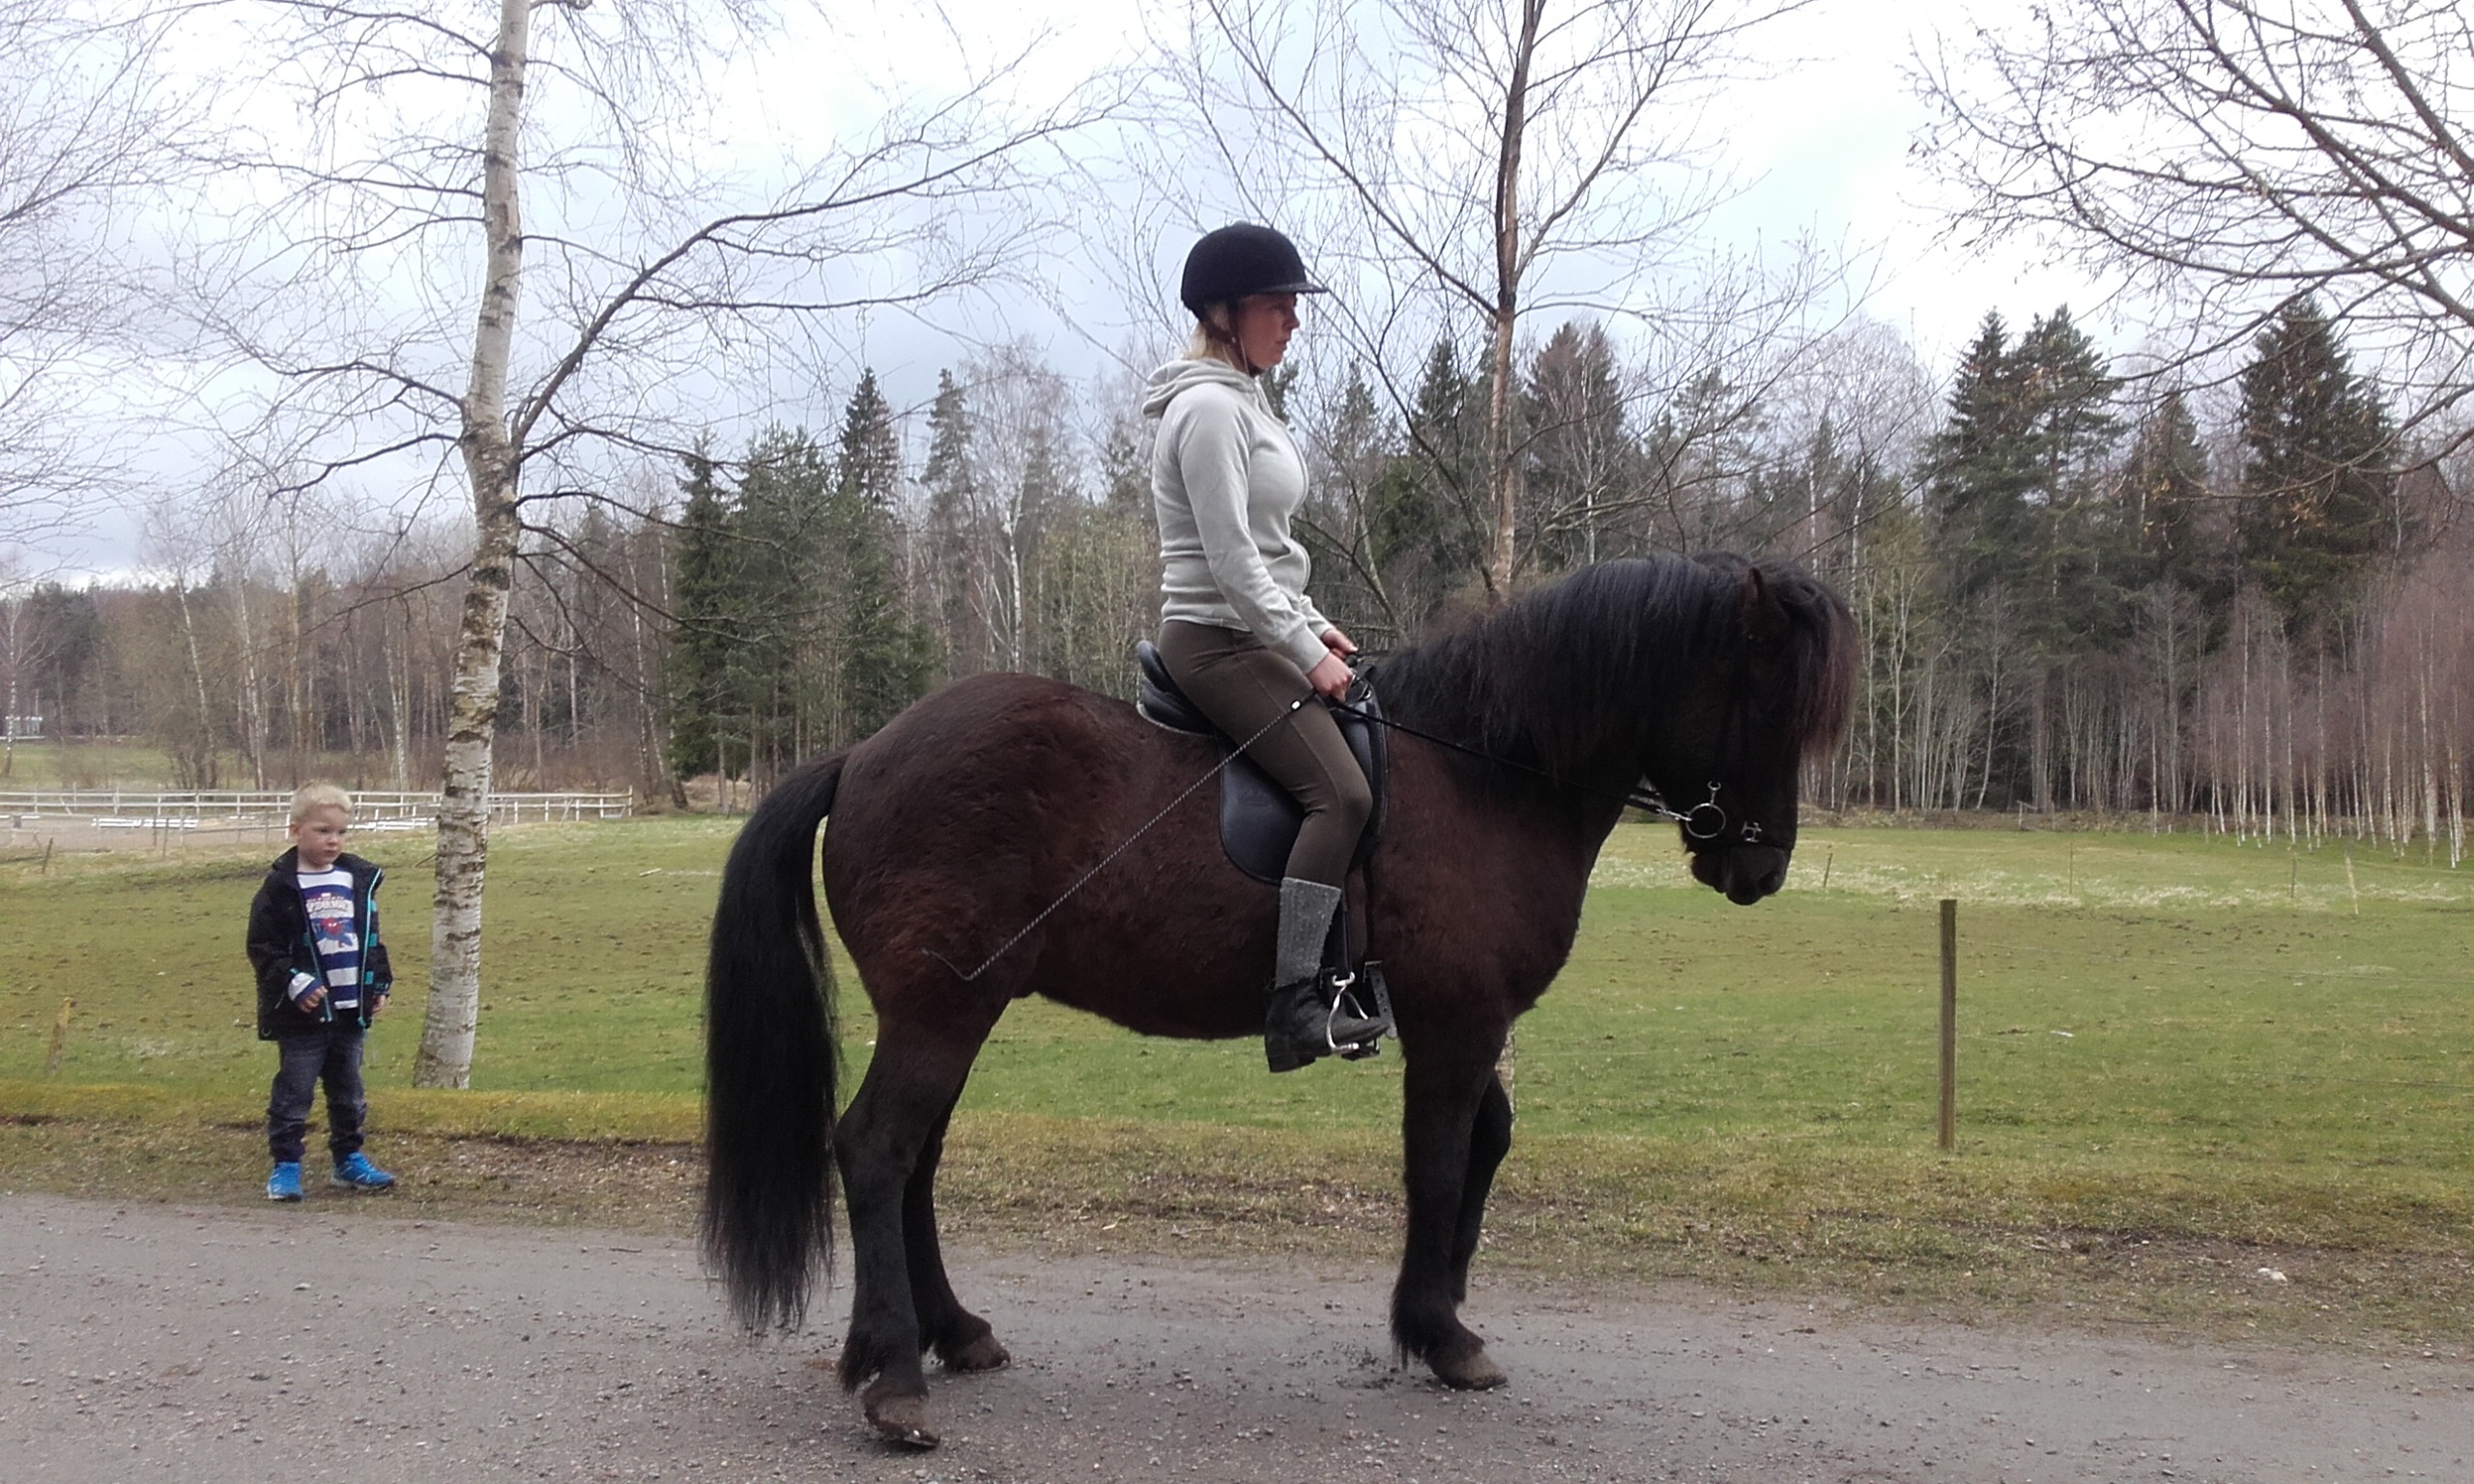
horse, stallion, sports, mare, equestrianism, dressage, eventing, outdoor recreation, trail riding, horse like mammal, animal sports, english riding, equestrian sport, animal training